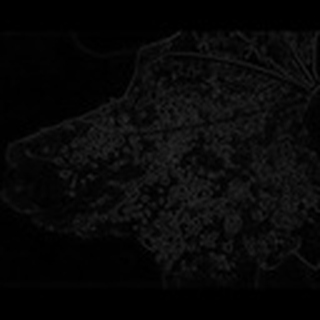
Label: cotton_aphids